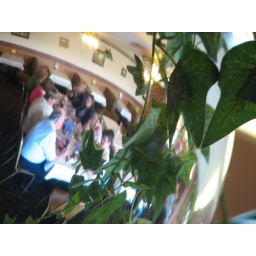
dinner in a shiny ball